Swadhinata Stambha

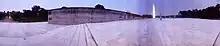
The Monume & The eternal flame (left side).

The main attraction of the Swadhinata Stambha is the Stambha itself. Stambha means pillar or tower in Bengali. The tower was built on the place where the commander-in-chief of East Pakistan Army Amir Abdullah Khan Niazi signed the papers of his surrender.